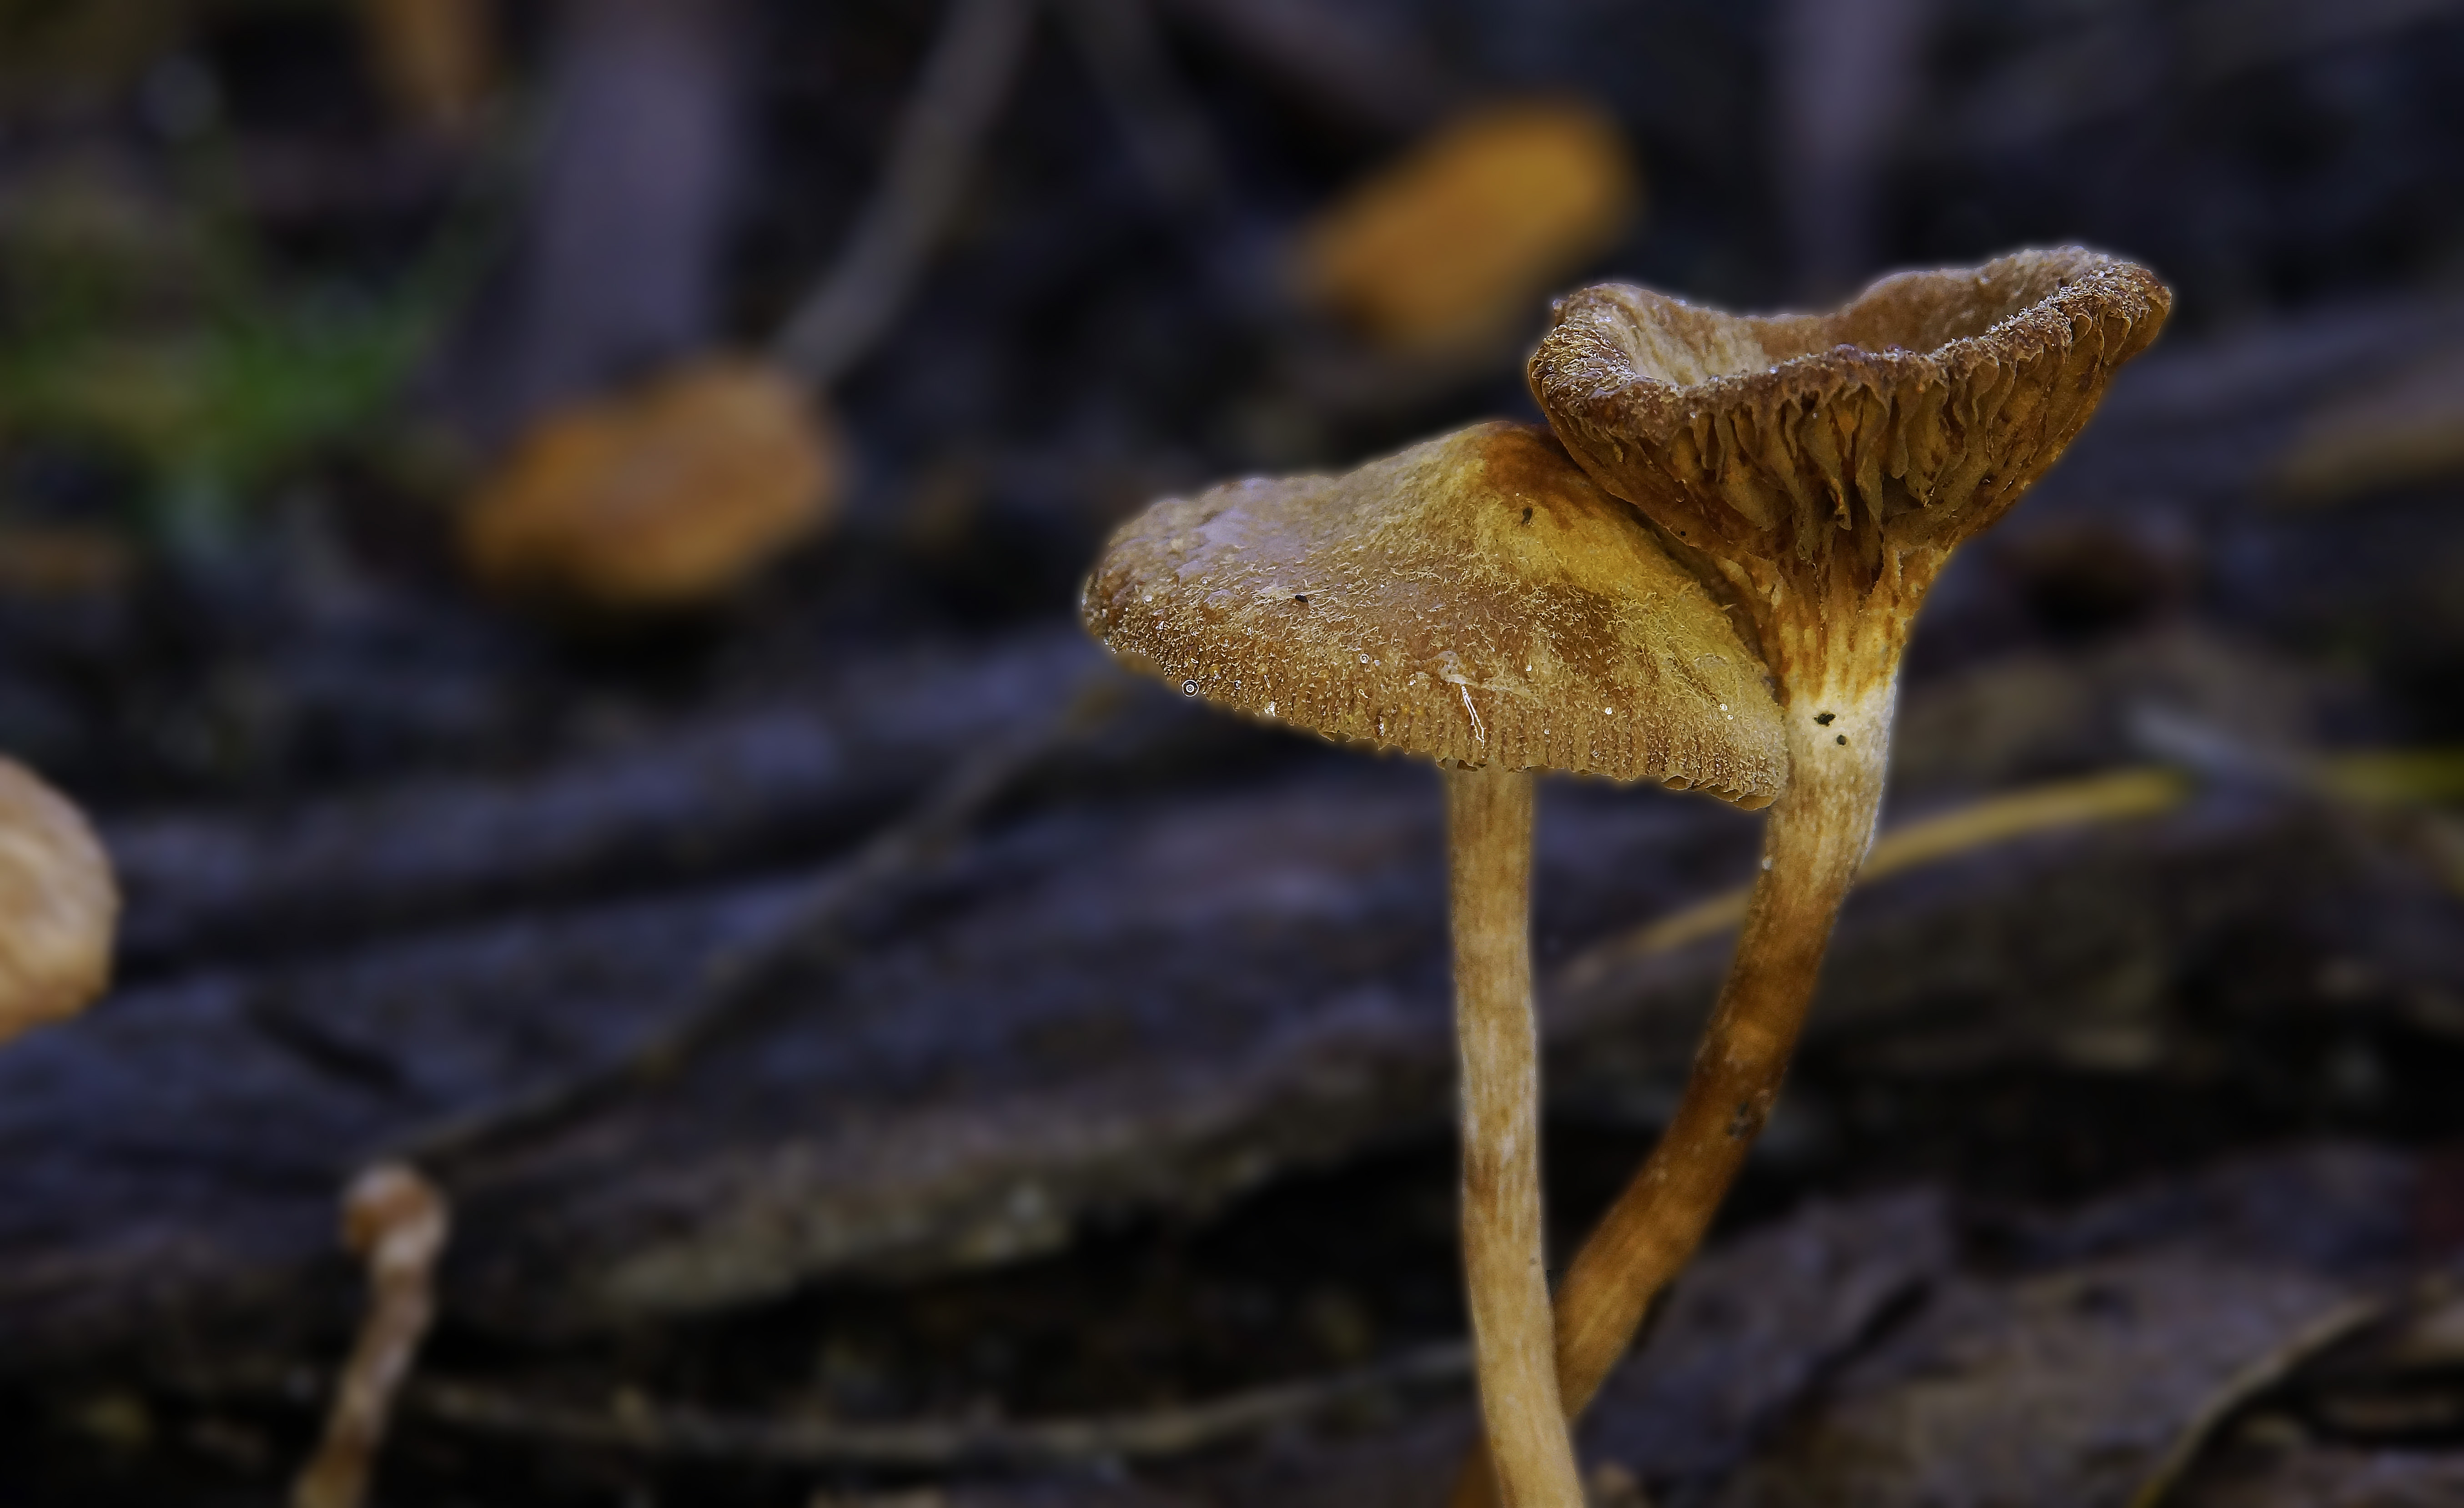
nature, forest, plant, leaf, flower, photo, macro, autumn, soil, botany, mushroom, flora, season, fauna, close up, fungus, mushrooms, naturaleza, setas, 60mm, woodland, a77, g, ggl1, gaby1, xovesphoto, sonya77, tamron60mm, gphoto, xelodegalicia, macro photography, gabrielcoru a, edible mushroom, plant stem, medicinal mushroom